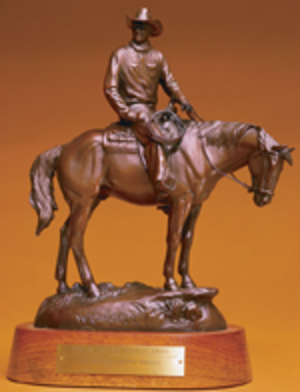
Lonesome Dove : Le Crépuscule est une mini-série américaine en trois parties de 100 minutes réalisée par Joseph Sargent, d'après le roman Streets of Laredo de Larry McMurtry, diffusée les 12, 13 et 14 novembre 1995 sur le réseau CBS. L’histoire fait suite au best-seller Lonesome Dove, qui valut à l'auteur le prix Pulitzer en 1985 et fut également adapté à la télévision.